Chepstow

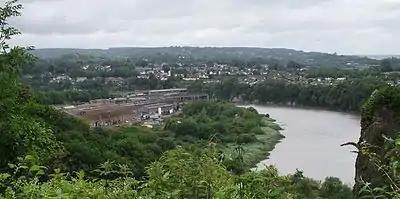
View towards the site of the former National Shipyard No.1, in the area covered by the factory buildings and overgrown slipways in the centre of the photograph

Chepstow was given its first charter in 1524, by Charles Somerset, 1st Earl of Worcester, and became part of Monmouthshire when the county was formed. The town appears as "Strigulia", "Chepstowe" and "Castelh Gwent" on the Cambriae Typus map of 1573. The castle and town changed hands several times during the English Civil War, and the regicide Henry Marten was later imprisoned and died in the castle. The port continued to flourish; during the period 1790 to 1795, records show a greater tonnage of goods handled than Swansea, Cardiff and Newport combined. Chepstow reached the peak of its importance during the Napoleonic Wars, when its exports of timber, for ships, and bark, for leather tanning, were especially vital. There were also exports of wire and paper, made in the many mills on the tributaries of the Wye.